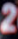
Number: 2